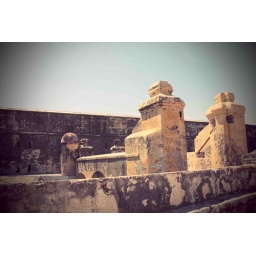
Blue sky over yellow horizon